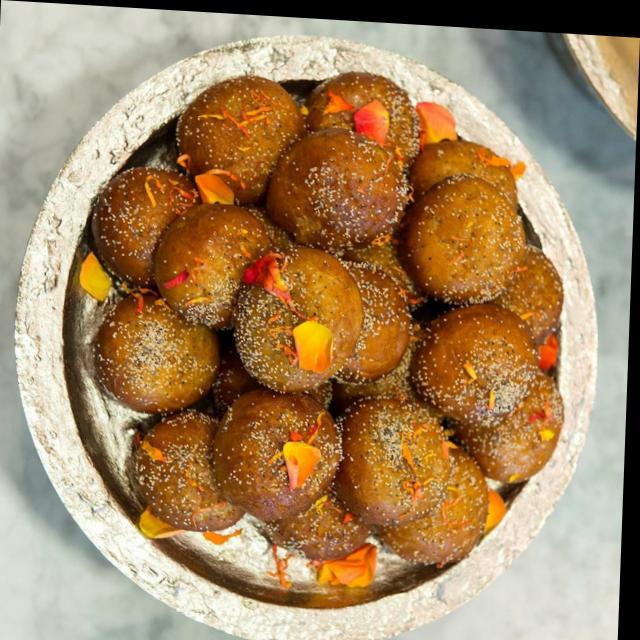
Dish: gulab_jamun